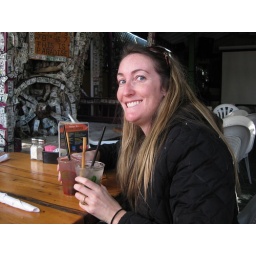
Yay for being a cute girl in Key West!